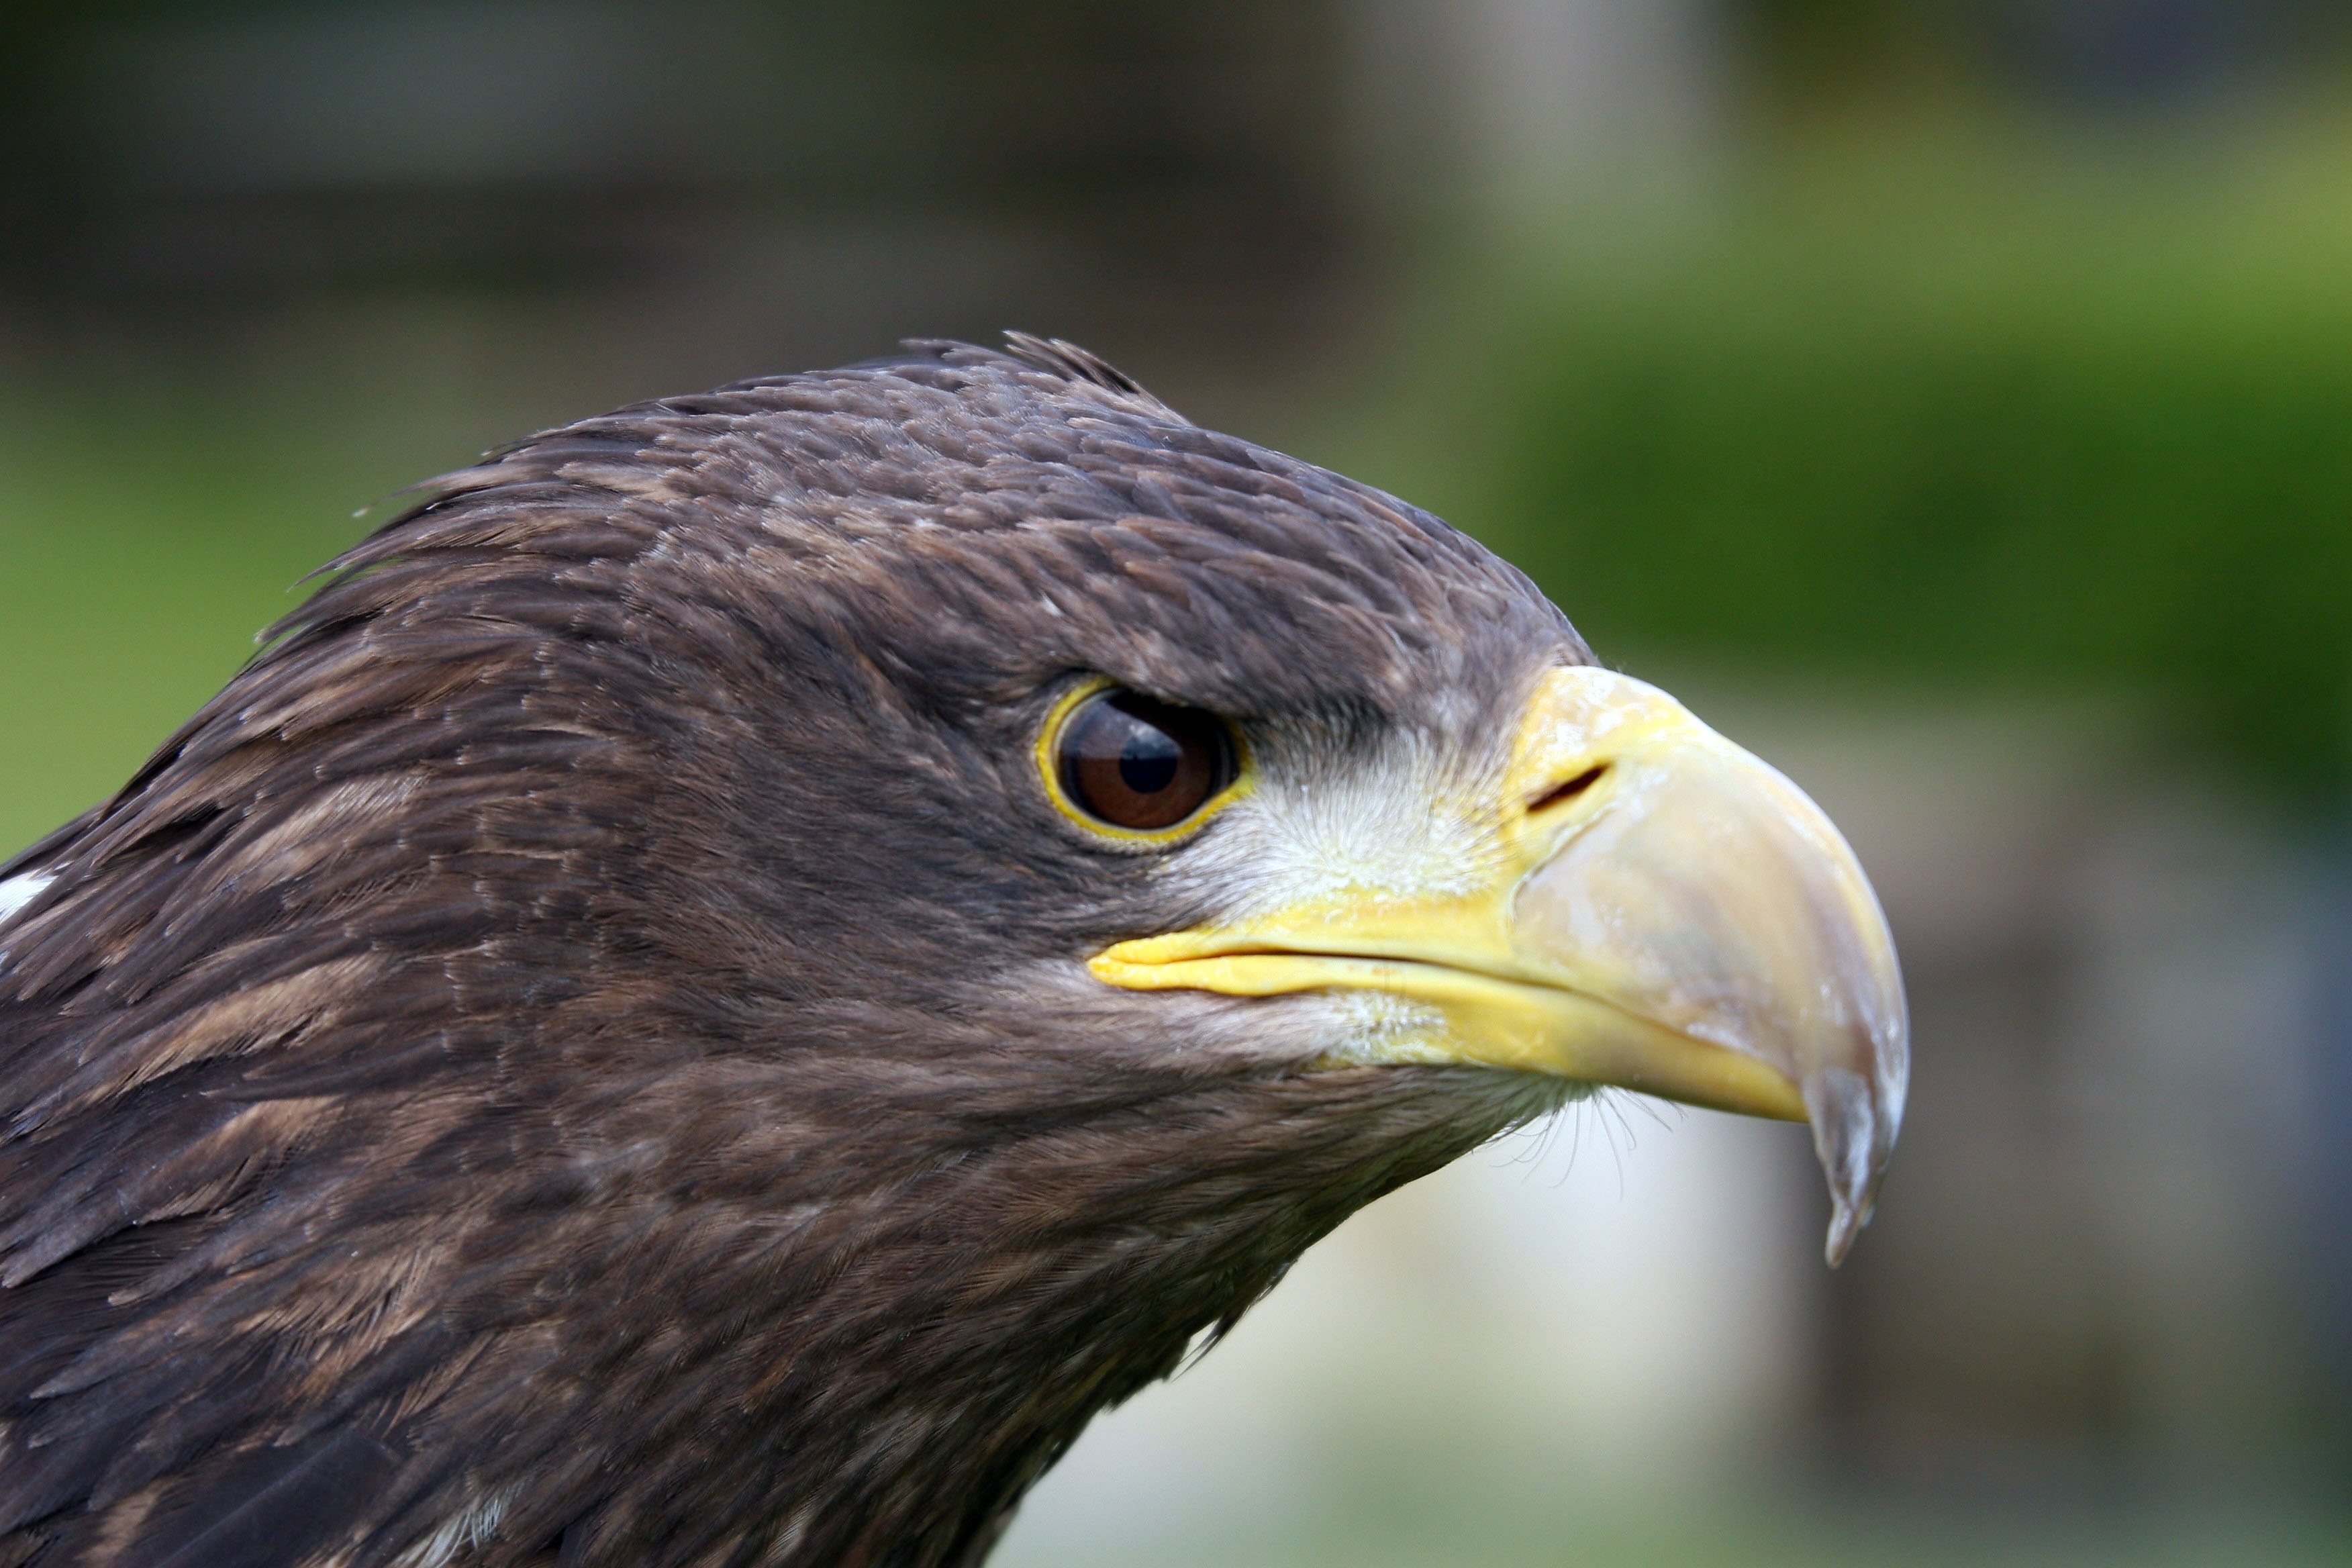
nature, bird, wing, wildlife, portrait, beak, eagle, predator, hawk, feather, fauna, raptor, bird of prey, bald eagle, close up, vertebrate, buzzard, accipitriformes